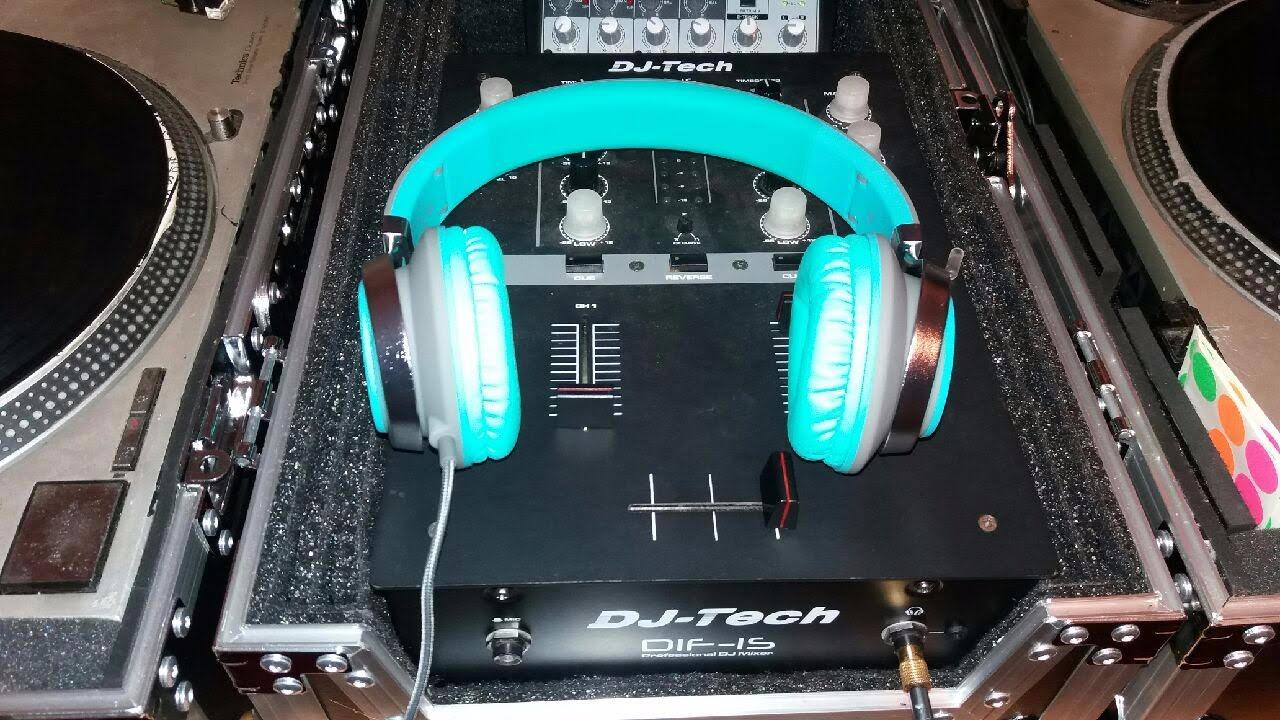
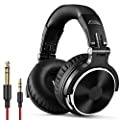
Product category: headphones
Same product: no